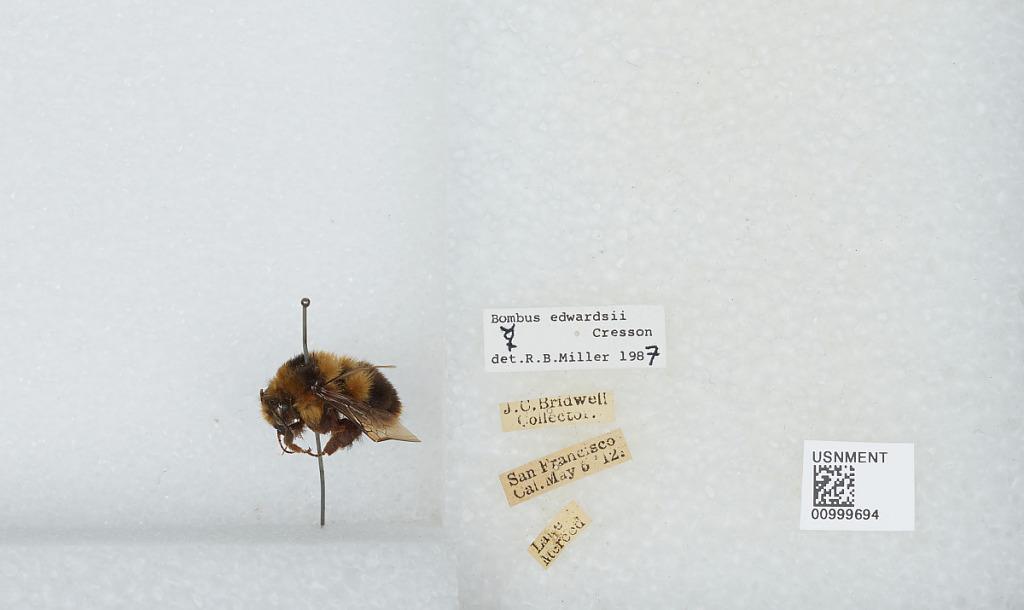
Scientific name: Bombus (Pyrobombus) melanopygus Nylander
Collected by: J. Bridwell
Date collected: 1912-5-6
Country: United States
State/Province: California
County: San Francisco
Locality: Lake Merced
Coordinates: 37.7194, -122.495
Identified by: Miller, R. B.